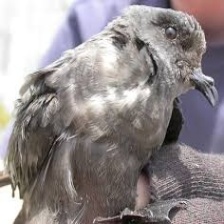
Species: ASHY STORM PETREL
Scientific name: OCEANODROMA HOMOCHROA